Battle of Tsushima

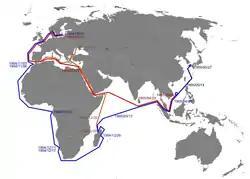
Routes taken by the Russian fleets from the Baltic to the Battle of Tsushima. Dobrotvorsky unit and Fölkersahm detachment in brown, Rozhestvensky fleet in blue, and Nebogatov's 3rd Pacific Squadron in red.

On 8 February 1904, destroyers of the Imperial Japanese Navy launched a surprise attack on the Russian Far East Fleet anchored in Port Arthur; three ships – two battleships and a cruiser – were damaged in the attack. The Russo-Japanese war had thus begun. Japan's first objective was to secure its lines of communication and supply to the Asian mainland, enabling it to conduct a ground war in Manchuria. To achieve this, it was necessary to neutralise Russian naval power in the Far East. At first, the Russian naval forces remained inactive and did not engage the Japanese, who staged unopposed landings in Korea. The Russians were revitalised by the arrival of Admiral Stepan Makarov and were able to achieve some degree of success against the Japanese, but on 13 April Makarov's flagship, the battleship , struck a mine and sank; Makarov was among the dead. His successors failed to challenge the Japanese Navy, and the remaining six Russian battleships and five armoured cruisers were effectively bottled up in their base at Port Arthur.